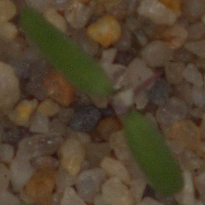
Label: fat_hen